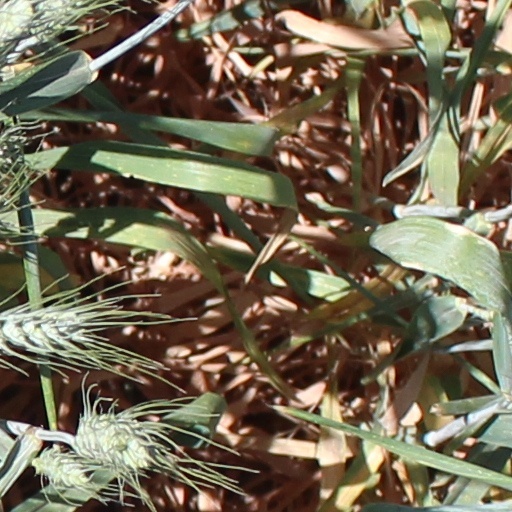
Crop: wheat